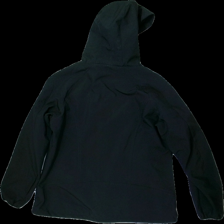
View: back
Type: Outerwear
Category: Ladies
Brand: On The Peak
Colors: Black
Material: 100% polyester
Cut: Regular
Size: 46
Season: All
Price range: 50-100
Recommended usage: Reuse